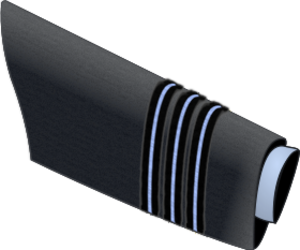
Wing Commander
Royal Air Force, Wing commander, ærmemarkering
"Wing Commander er en militærrang i Royal Air Force og flere Commonwealth-landes luftvåben. Rangen blev oprettet i 1918 i det nyoprettede RAF, som en luftmilitær pendant til Royal Navys Commander. En Wing Commander er ikke nødvendigvis ""leder af en wing"".